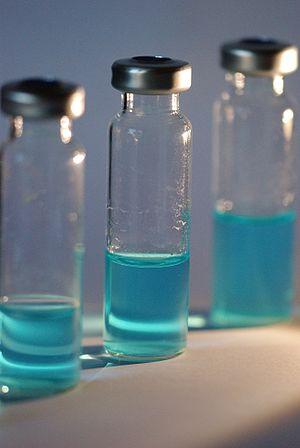
En chimie analytique, l'extraction par sorption dans l'espace de tête ou en anglais head space sorptive extraction est une technique de microextraction sur phase solide développée dans les années 1970 afin d'identifier les composés odorants présents dans l'air environnant divers objets. Habituellement, les objets odorants d'intérêt sont des plantes, des fleurs, des aliments et leurs emballages. Des techniques similaires sont également utilisées pour analyser les odeurs intéressantes de lieux et d'environnements tels que les magasins de thé, les scieries. Une fois les données analysées, les parfums peuvent alors être reconstitués par un parfumeur. Cette technique est notamment utilisée lorsque les odeurs naturelles et agréables d'une fleur sont impossibles à obtenir sous forme d'huiles essentielles grâce aux techniques d'extraction.